Gene Tierney

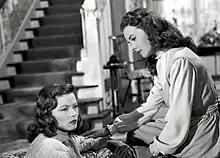
Gene Tierney and Jeanne Crain in "Leave Her to Heaven" (1945)

Tierney starred as Miranda Wells in "Dragonwyck" (1946), along with Walter Huston and Vincent Price. It was Joseph L. Mankiewicz' debut film as a director. In the same period, she starred as Isabel Bradley, opposite Tyrone Power, in "The Razor's Edge" (also 1946), an adaptation of W. Somerset Maugham's novel of the same name. Her performance was critically praised.